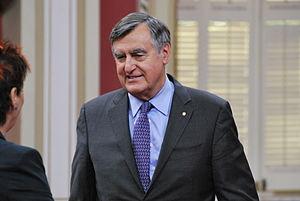
Cérémonie de remise de l'ordre national du Québec 2013. Lucien Bouchard